New Youth

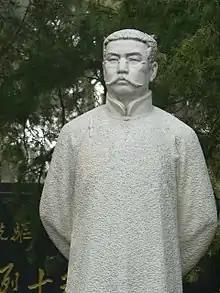
Li Dazhao

Li Dazhao (1889 – 1927), had played an important role in the New Culture Movement and would soon become a cofounder of the Chinese Communist Party. He was the magazine's chief collaborator with the Chinese Communist Party, and published, among other things, an introduction to Marxist theory in the May 1919 issue of "New Youth". In it, he argued that China, while not possessing a significant urban proletariat, could be viewed as an entire nation that had been exploited by capitalist imperialist countries. In April 1927, the 38-year-old Li was arrested and then killed by a warlord in Peking University.